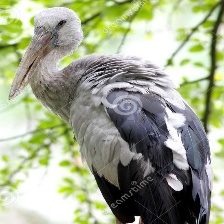
Species: ASIAN OPENBILL STORK
Scientific name: ANASTOMUS OSCITANS
ImageNet parent category: white_stork